History of plug-in hybrids

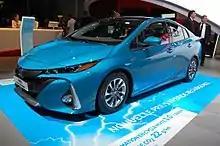
Toyota Prius Prime

The second generation Prius plug-in hybrid, called Prius Prime in the U.S. and Prius PHV in Japan, was unveiled at the 2016 New York International Auto Show. The model is expected to be released in the U.S. and Japan by the end of 2016. The all-electric range is expected to reach , twice the range of the first generation model. Toyota expects the Prime to achieve an EPA rating of , the highest MPGe rating in all-electric mode of any plug-in hybrid available in the market.